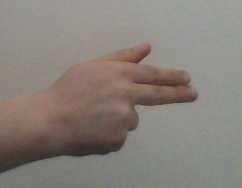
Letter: ghain